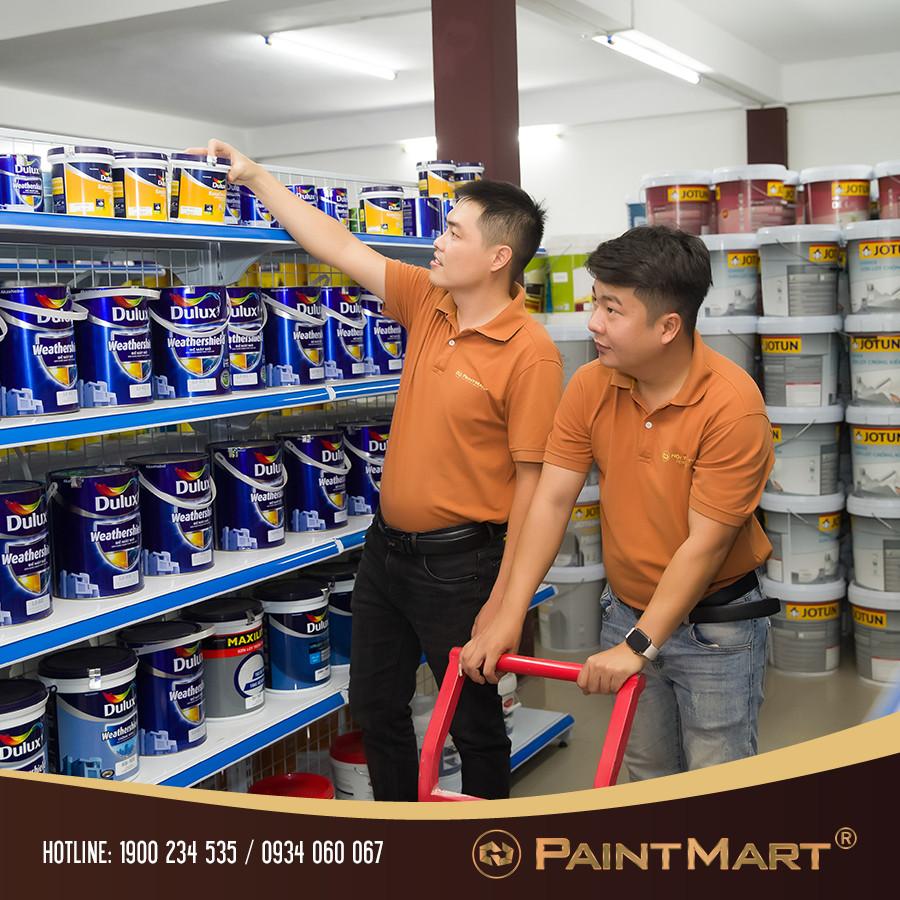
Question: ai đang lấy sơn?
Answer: người đàn ông mặc quần màu đen đang lấy sơn